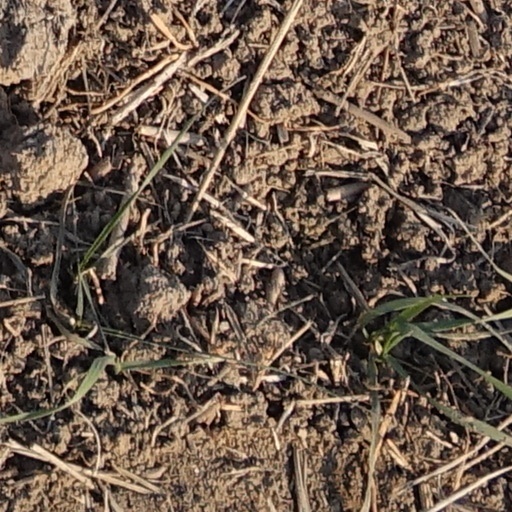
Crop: wheat